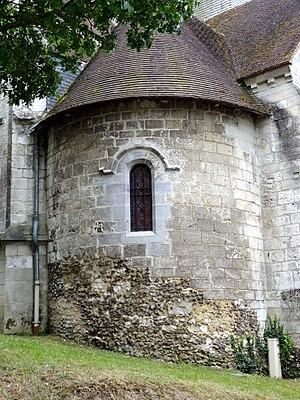
Église Notre-Dame de Marissel - voir titre.
L'église Notre-Dame-de-l'Assomption est une église catholique paroissiale située à Marissel, dans la commune de Beauvais, dans l'Oise, en Hauts-de-France, en France. La façade et les élévations latérales de la nef et des bas-côtés suggèrent un vaste édifice de style gothique flamboyant, mais si la hauteur et la largeur de la nef sont effectivement généreuses, elle est très courte, et bute à l'est contre un clocher roman non visible depuis l'ouest, qui est entouré de plusieurs travées construites entre le milieu du XIIᵉ et le milieu du XIIIᵉ siècle. L'absidiole en cul-de-four au chevet du collatéral nord n'est autre que l'abside de la précédente église roman. La chapelle de deux travées qui occupe l'emplacement du croisillon nord date des débuts de l'architecture gothique, tandis que le croisillon sud et le petit chœur au chevet plat sont issus de deux campagnes différentes à la première moitié du XIIIᵉ siècle, qui ont apparemment traîné en longueur à en juger d'après l'écart stylistique entre le gros-œuvre et les voûtes avec leurs supports.